Dunraven Street

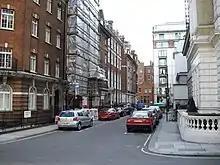
Dunraven Street

Dunraven Street is a street in London's Mayfair district. It was laid out in the 1750s as Norfolk Street, and in the 19th century was sometimes known as New Norfolk Street. In 1939, it was renamed Dunraven Street by London County Council, after the fourth Earl of Dunraven and Mount-Earl, a former resident of the street, who had been a member of the LCC.